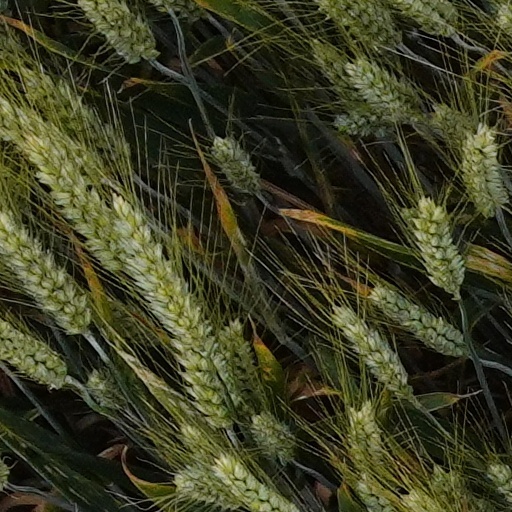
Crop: wheat